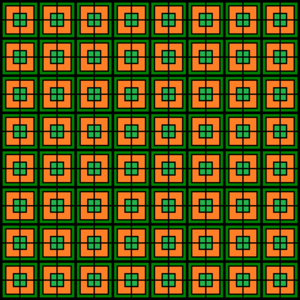
Le clan McPicsou, dans l’univers des canards imaginé par les studios Disney, est un clan écossais, fameux pour sa richesse, dont Balthazar Picsou est un descendant.